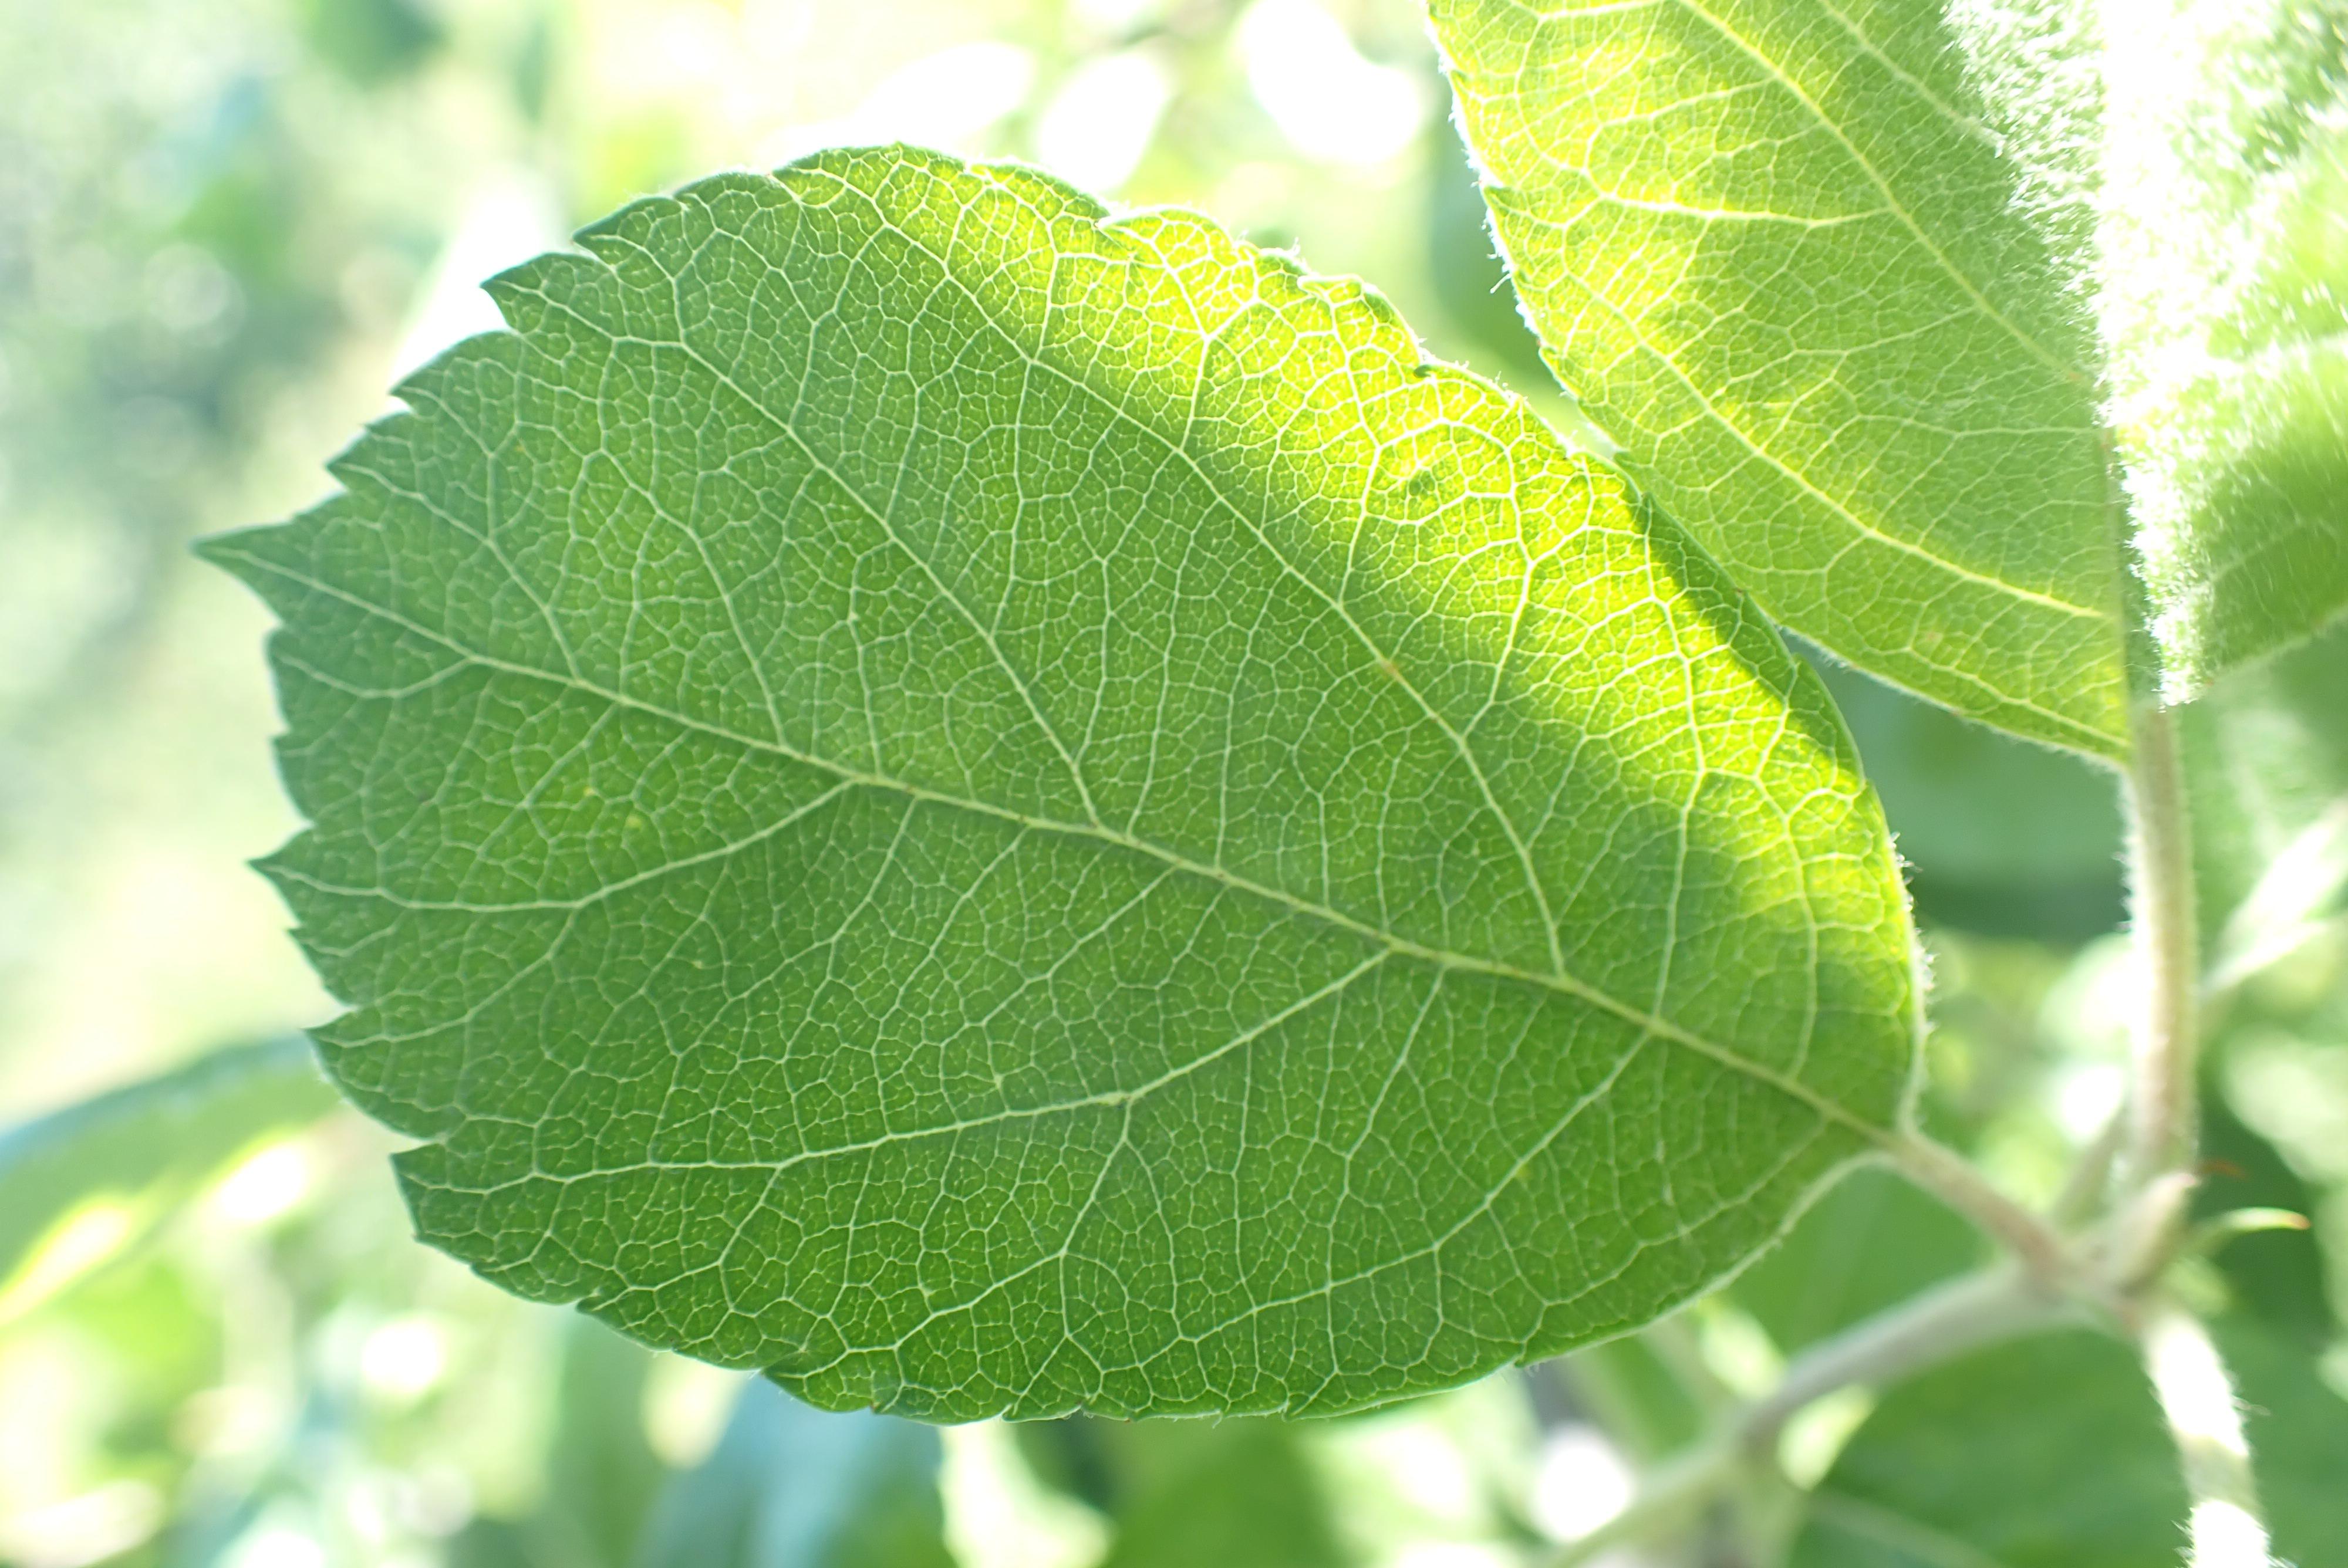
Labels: healthy